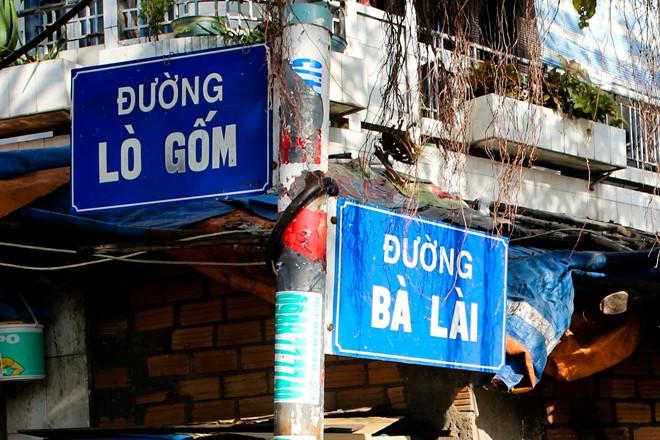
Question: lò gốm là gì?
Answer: là tên đường